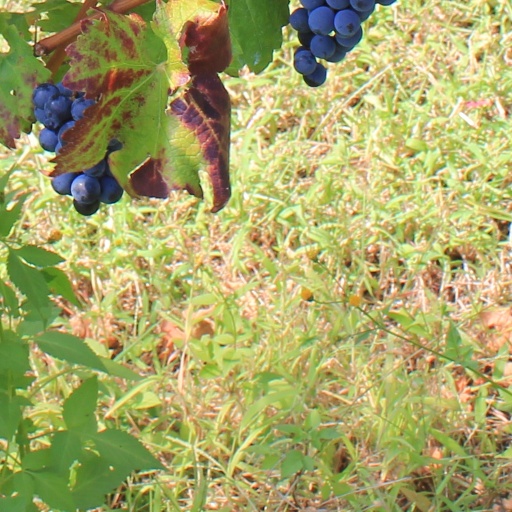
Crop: grape